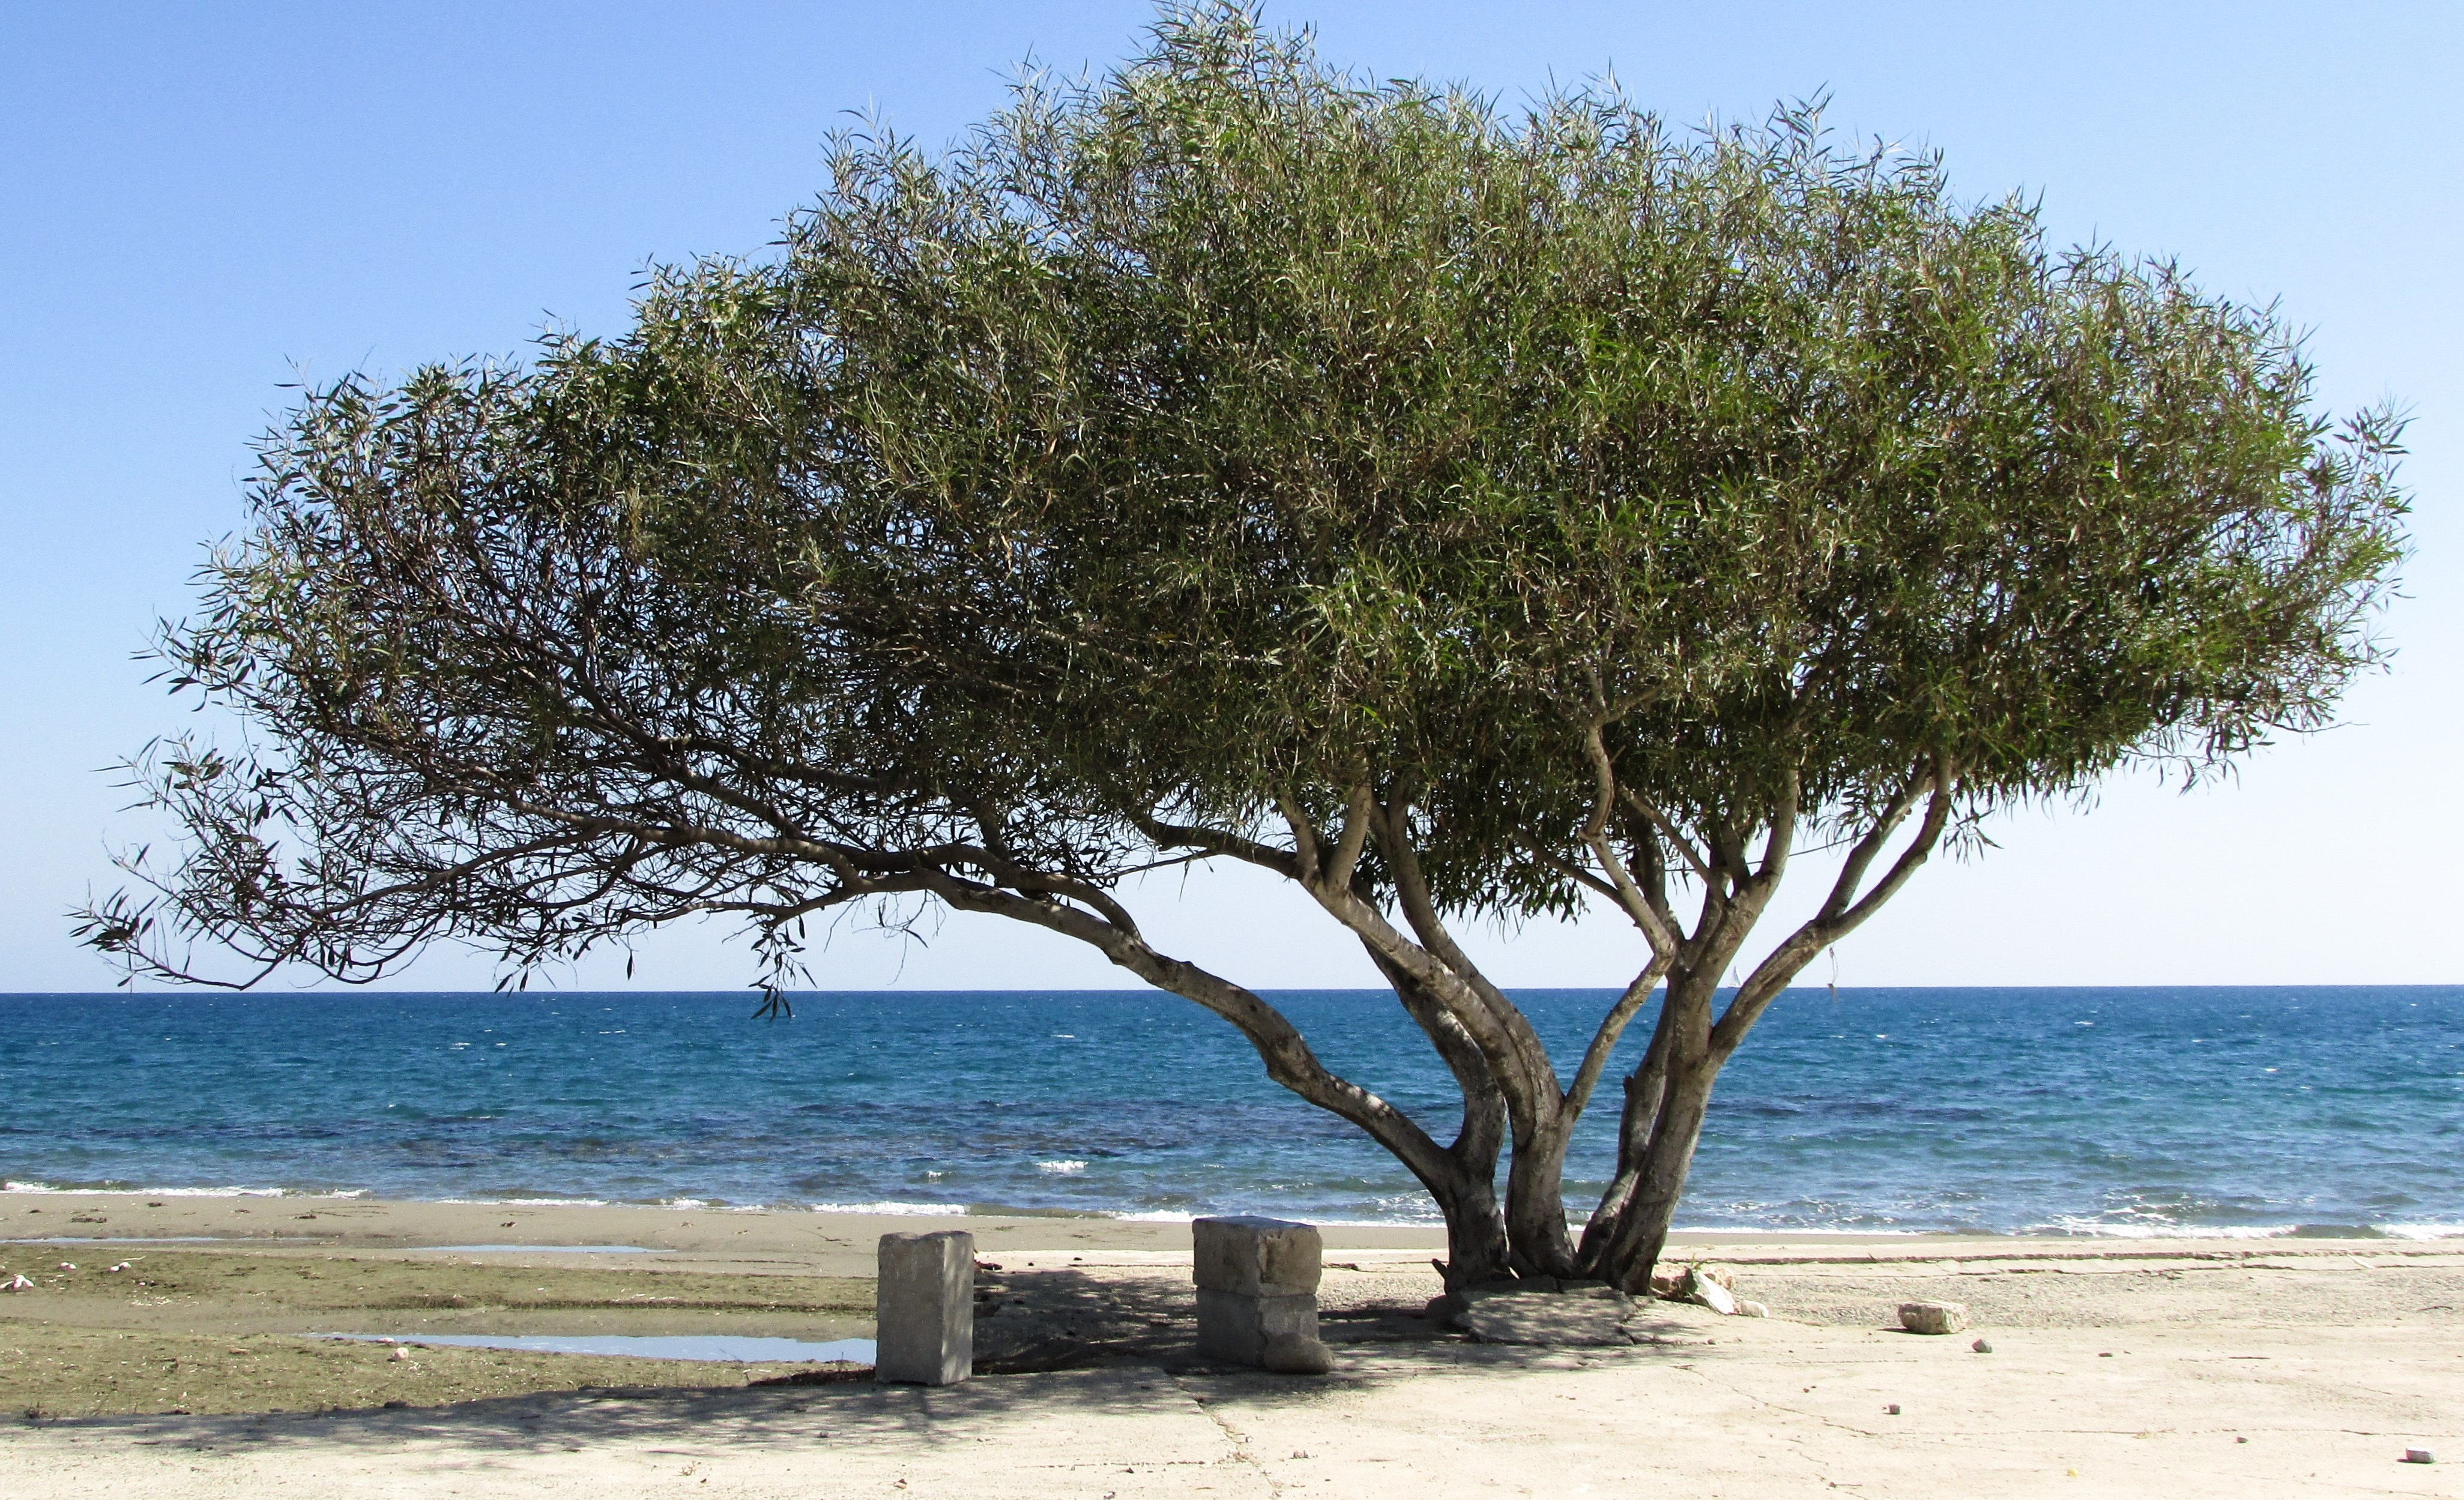
beach, sea, coast, tree, plant, seaside, scenery, cyprus, flowering plant, kiti, woody plant, arecales